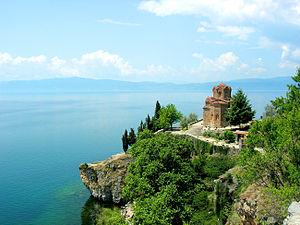
Le lac d'Ohrid, mais aussi un des plus vieux du monde, avec le Titicaca et le Baïkal.